Oreya

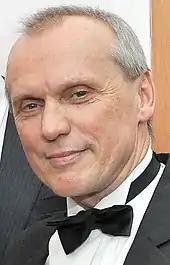
Alexander Vatsek in 2016

The choir was founded in 1986 by Alexander Vatsek, who has conducted the group since. They focus on both Ukrainian music and international works through the centuries such as Alfred Schnittke's "Pater Noster", Samuel Barber's "Agnus Dei", Eric Whitacre's "Lux Aurumque", Rachmaninoff's "All-Night Vigil", Pärt Uusberg's "Kyrie" and Hyo-Won Woo's "Gloria".